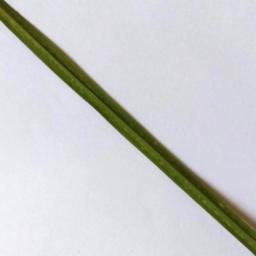
Label: Rice___Healthy